Consulier GTP

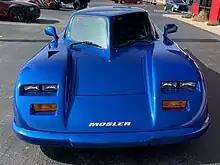
Mosler Raptor front

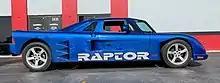
Mosler Raptor prototype profile

The Consulier GTP, conceived by Warren Mosler in 1985, was a mid-engined sports car built in two series. The first series sold about 70 copies and was powered by a "Chrysler 2.2 I4 Turbo II" engine producing . The second series made use of the improved Turbo III version of the same engine, which produced and had a top speed of . Most mechanical components were also sourced from Chrysler. The chassis was a unique fiberglass-and-foam monocoque, the first carbon fiber and Kevlar-bodied vehicle ever to go into production with no structural metal in the body. The GTP Sport was the base model, with the GTP LX adding luxury features such as Recaro seats, VDO instrumentation, Fittipaldi wheels, Alpine sound system, sunroof, leather upholstery, air conditioning, cruise control, power locks, power mirrors, power windows, tilt steering wheel, and wool carpet; options included a security system and car phone. Both versions had full instrumentation, in a plain flat-black panel, with eleven gauges in two sizes.